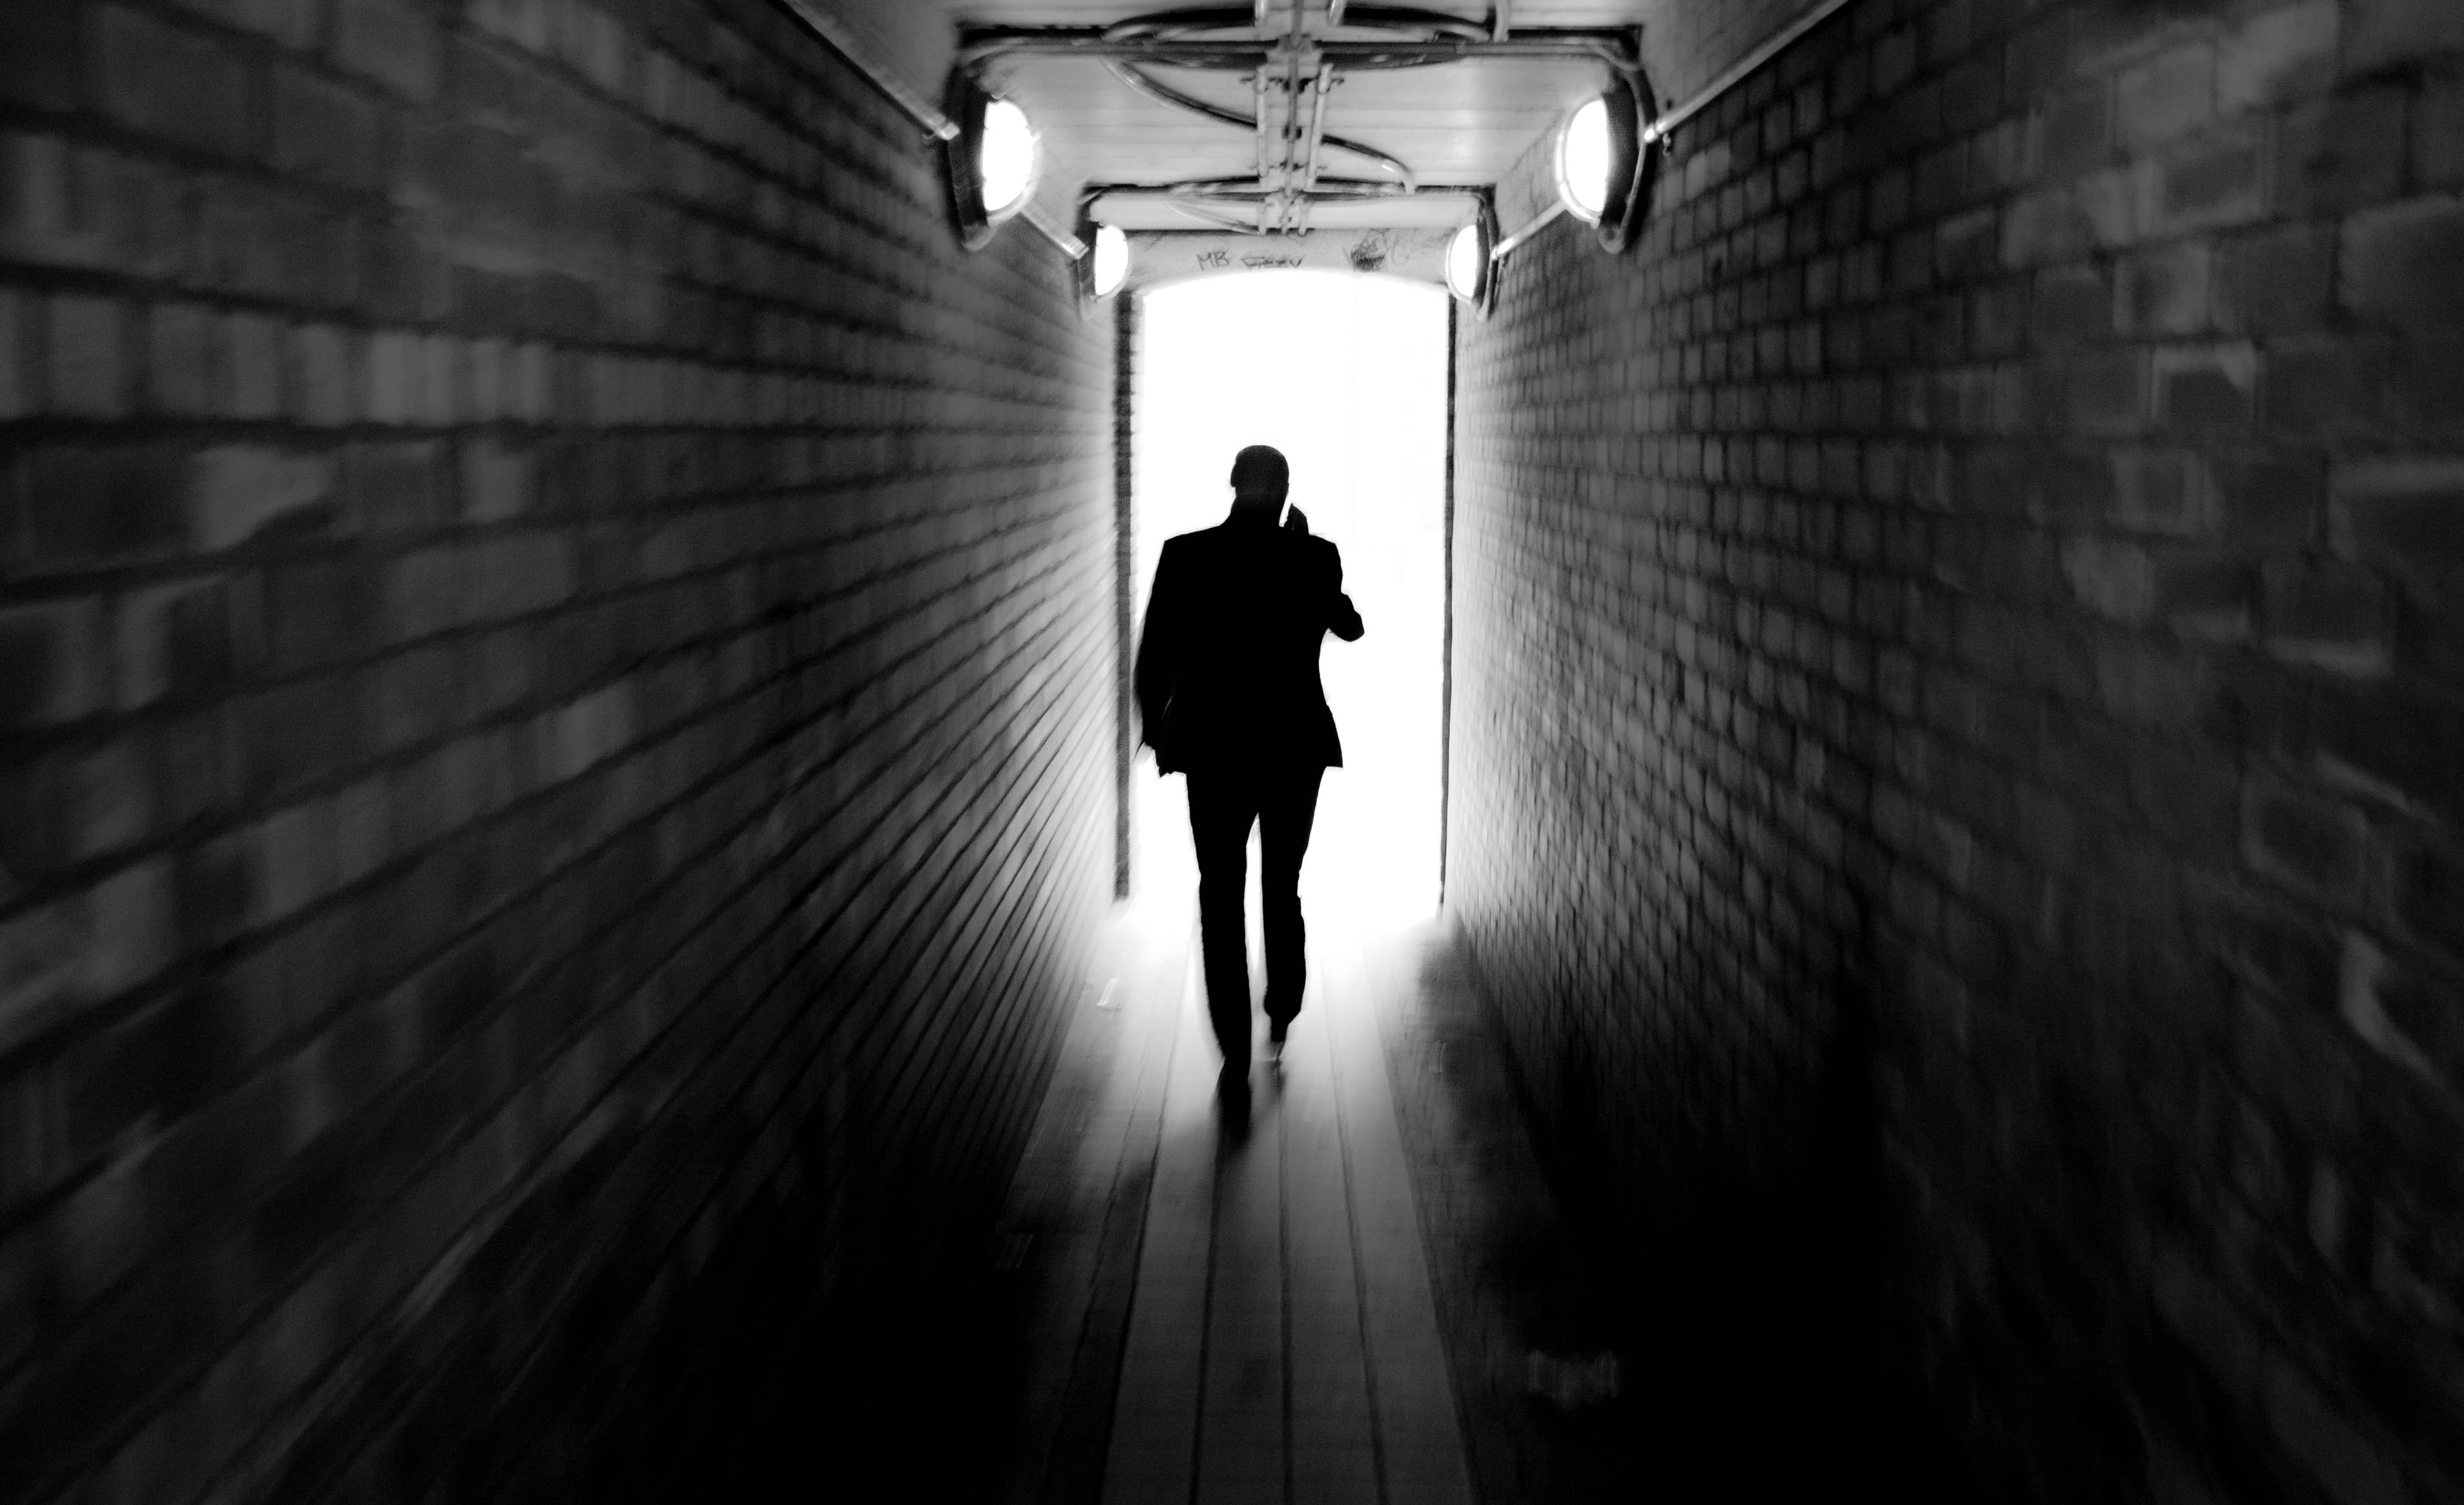
pathway, silhouette, light, black and white, white, photography, heaven, canon, shadow, religion, darkness, black, monochrome, death, bw, blackandwhite, religious, canon40d, passage, snapshot, religiousexperience, stairwaytoheaven, intothelight, goingtoheaven, monochrome photography, film noir